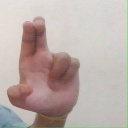
अक्षर: आ